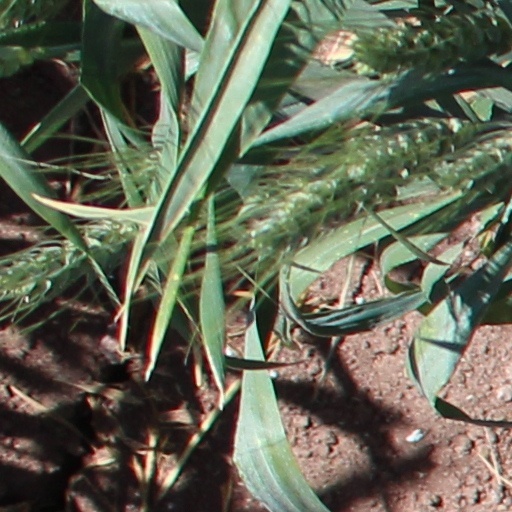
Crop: wheat